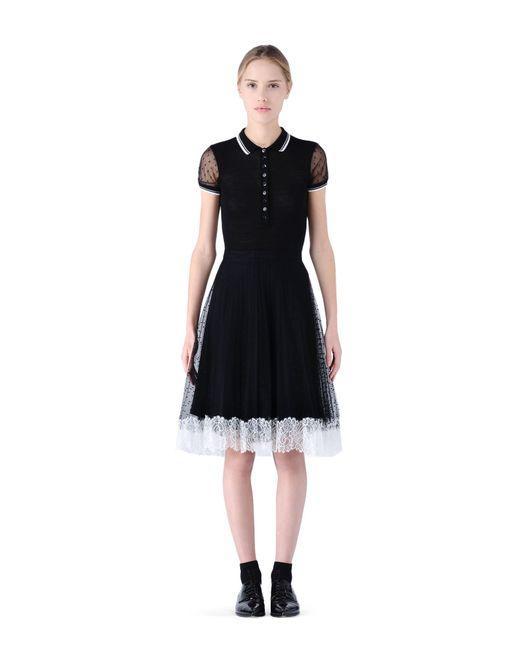
Schwarzer Midi mit Rundhalsausschnitt für Damen